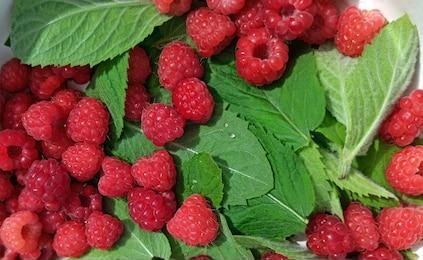
Label: raspberry